East Coast Comicon

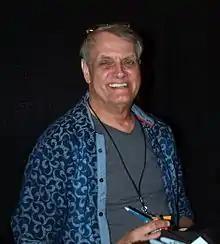
Herb Trimpe, during his last public appearance at the 2015 convention, April 11, 2015

The second Asbury Park Comicon took place on September 29, 2012, at the Asbury Lanes in Asbury Park. The event featured artists Evan Dorkin, Sarah Dyer, Dean Haspiel, and Reilly Brown.